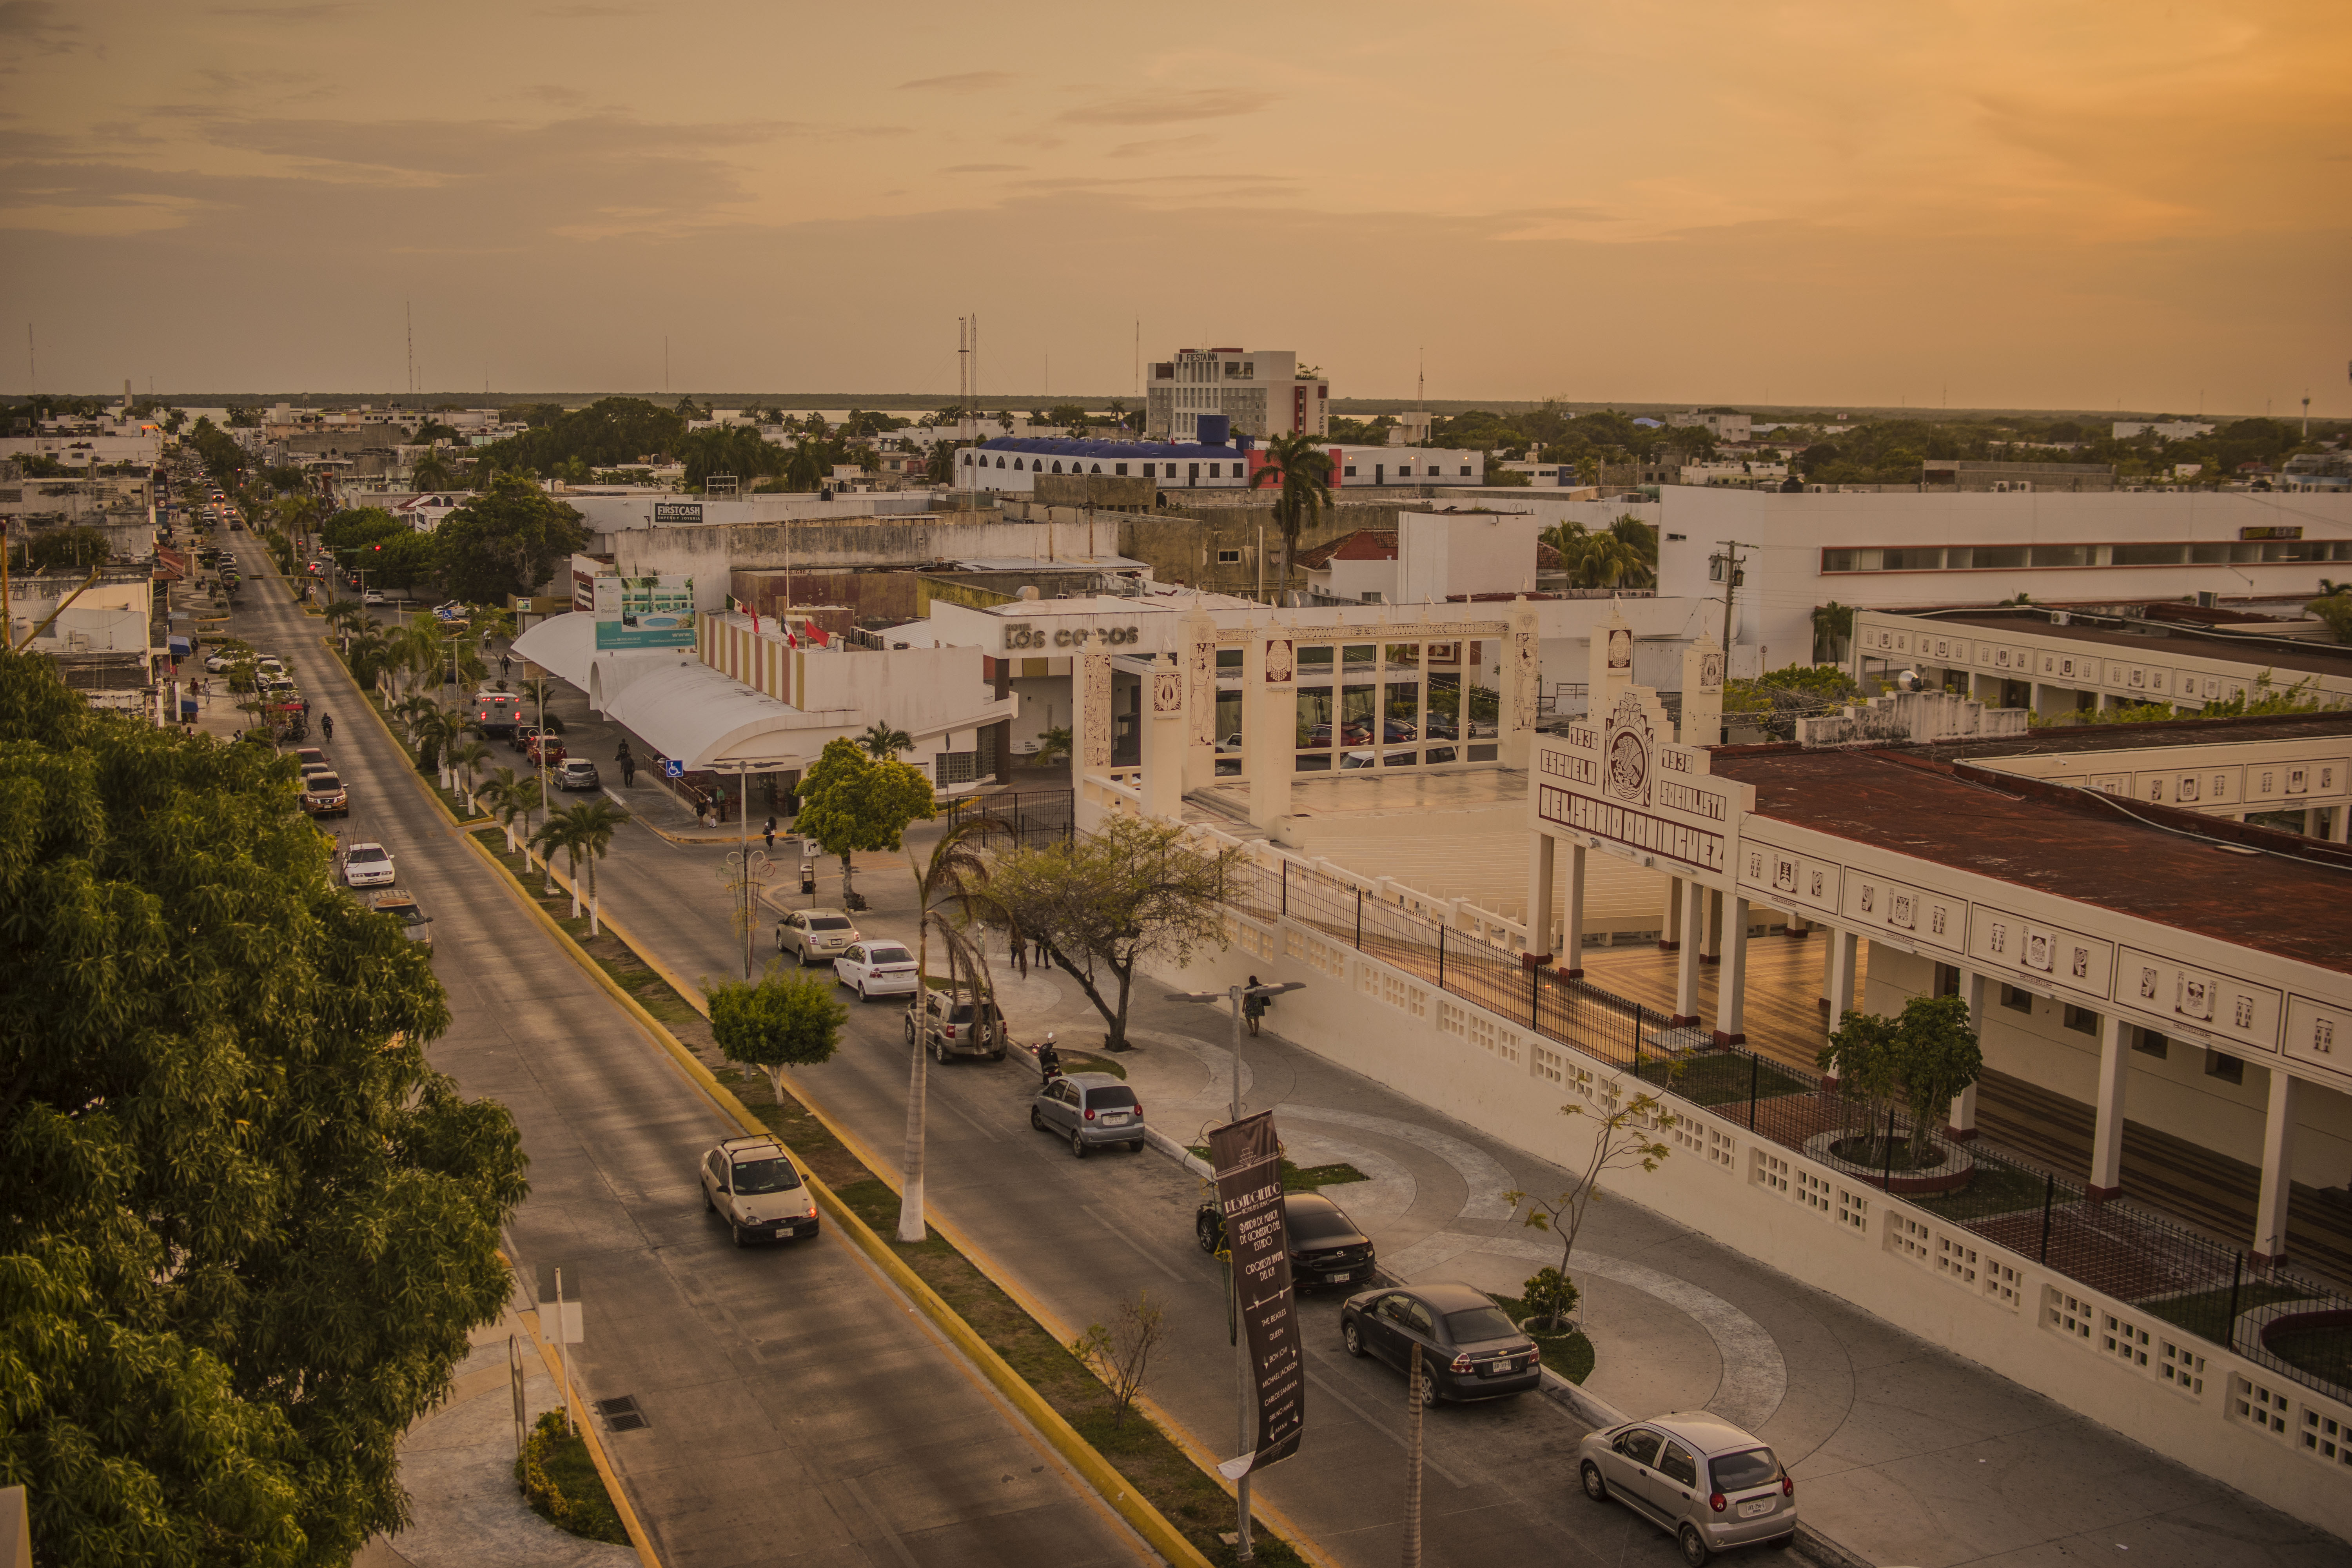
city, sky, cloud, building, car, vehicle, wheel, plant, window, tree, street light, tire, urban design, cityscape, road surface, house, landscape, residential area, landmark, metropolitan area, dusk, motor vehicle, asphalt, road, horizon, metropolis, urban area, facade, roof, mixed use, tower, tower block, evening, downtown, suburb, travel, traffic, tourism, town, family car, street, freeway, night, apartment, sunset, bird's eye view, highway, aerial photography, intersection, tourist attraction, skyline, town square, vacation, arch, history, transport